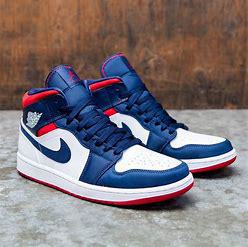
Brand: Jordan
Model: kg Air Jordan 1 Mid